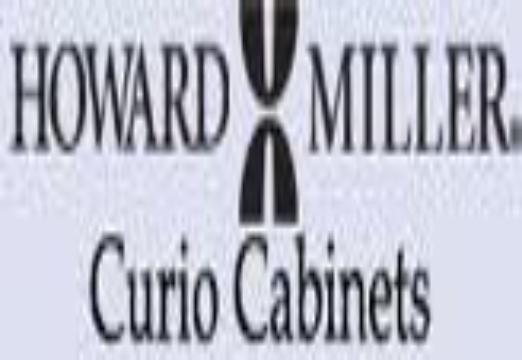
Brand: Howard Miller
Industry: Necessities